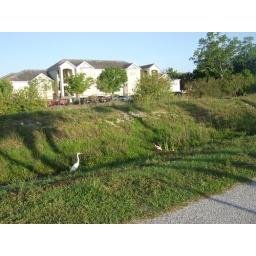
home birds in park